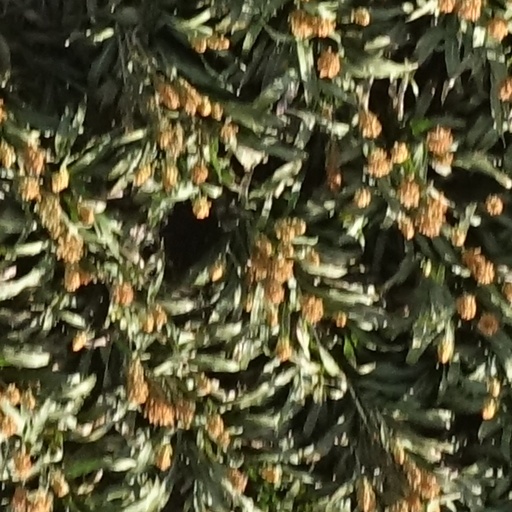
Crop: sorghum